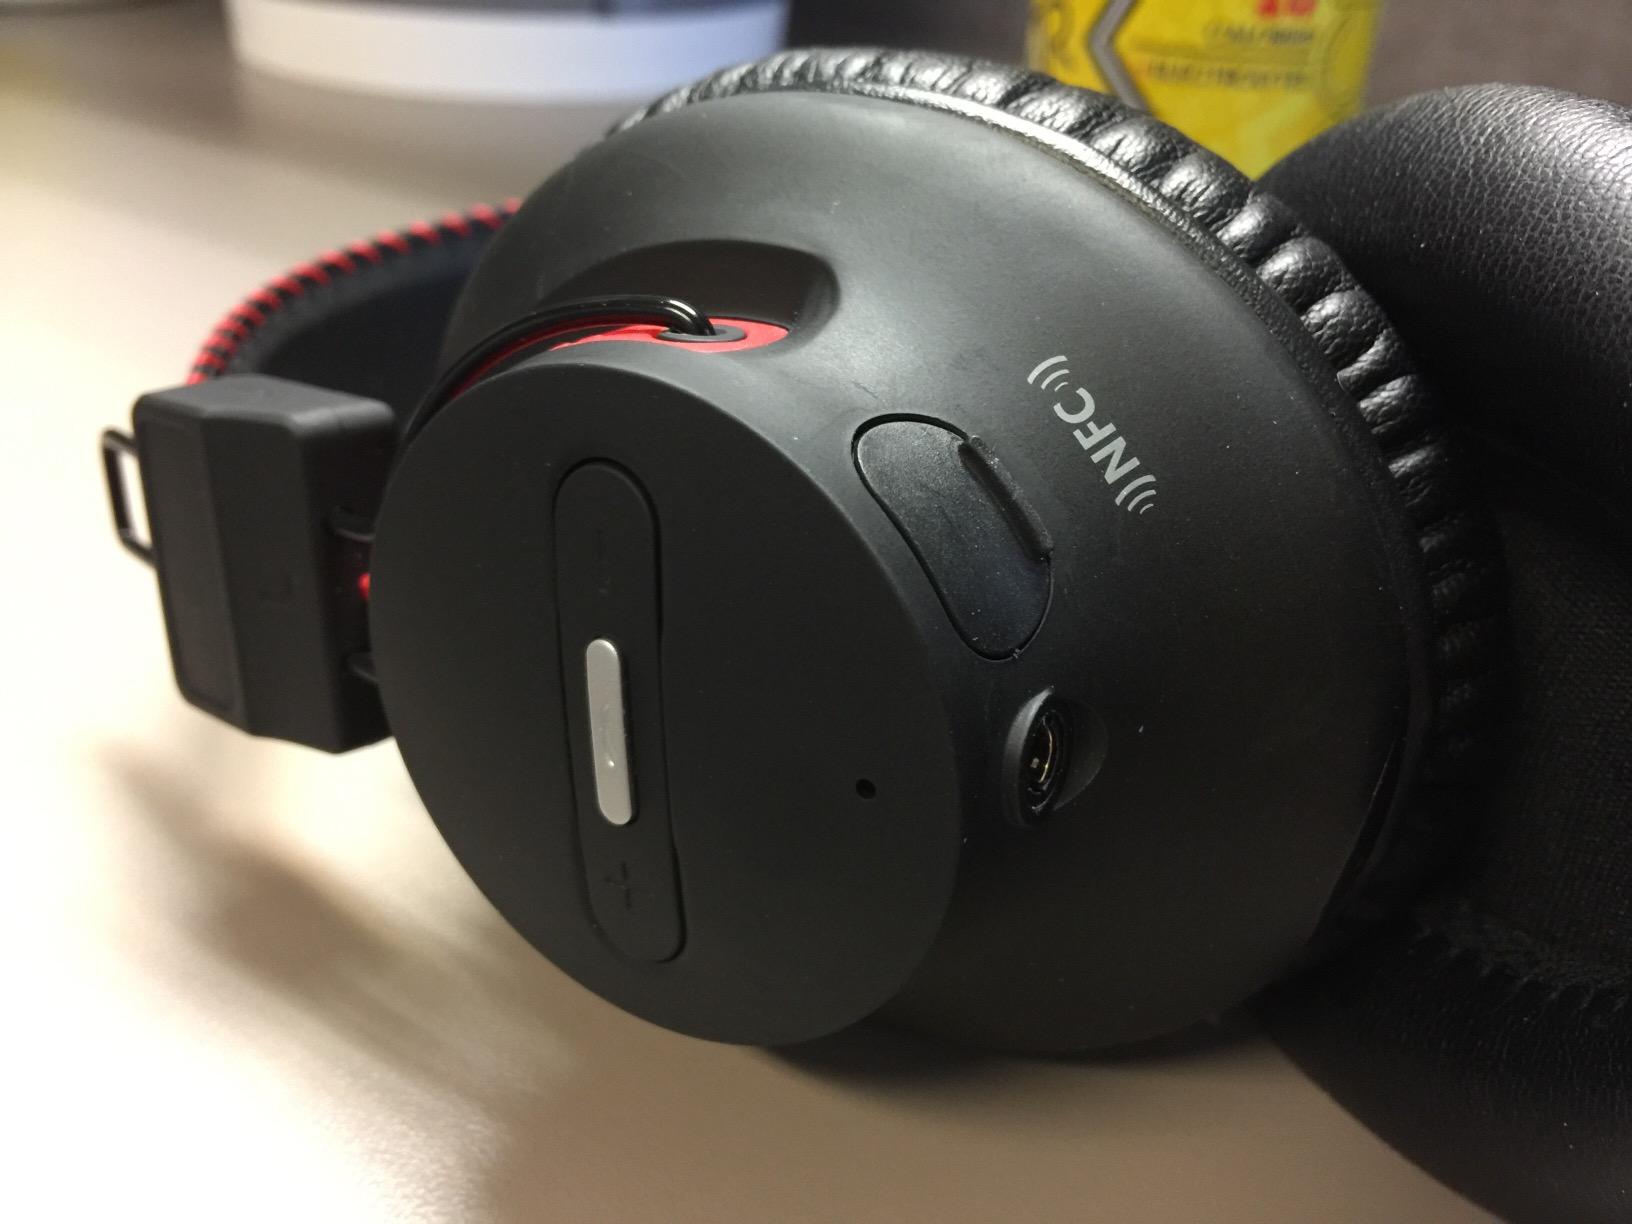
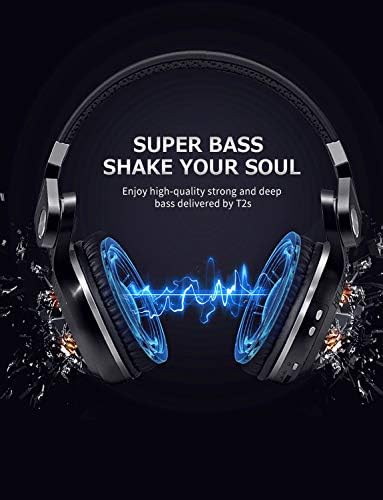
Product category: headphones
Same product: no